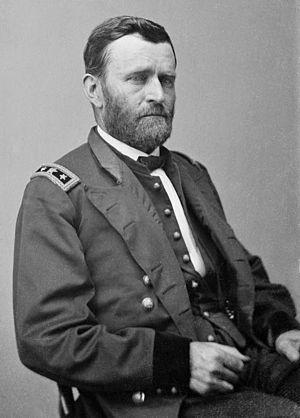
Pendant la guerre de Sécession, l'État de l'Ohio joue un rôle-clé en fournissant des troupes, des officiers et du ravitaillement à l'armée de l'Union. En raison de sa position centrale dans les États-Unis nordistes et sa population en pleine expansion, l'Ohio est important politiquement et d'un point de vue logistique dans l'effort de guerre. Malgré les fanfaronnades des politiciens républicains de l'État, il est divisé politiquement. Une partie du sud de l'Ohio suit les démocrates pacifiques et s'oppose ouvertement à la politique du président Abraham Lincoln. L'Ohio a joué un rôle important dans le chemin de fer clandestin avant la guerre, et reste un refuge pour les esclaves en fuite pendant les années de la guerre.
La bataille de Shiloh fut un affrontement majeur du théâtre occidental de la guerre de Sécession qui eut lieu les 6 et 7 avril 1862 dans le sud-ouest du Tennessee. Une armée de l'Union commandée par le major-général Ulysses S. Grant avait pénétré profondément dans le territoire sudiste en longeant la rivière Tennessee et avait établi son camp à Pittsburg Landing sur la rive ouest du fleuve. Les forces confédérées des généraux Albert Sidney Johnston et Pierre Gustave Toutant de Beauregard lancèrent une attaque surprise sur l'armée nordiste.
Ulysses S. Grant, né Hiram Ulysses Grant le 27 avril 1822 à Point Pleasant et mort le 23 juillet 1885 à Wilton, est un homme d'État américain, 18ᵉ président des États-Unis. Après une brillante carrière militaire au cours de laquelle il commanda les armées nordistes durant la guerre de Sécession, il fut élu président en 1868. Sa présidence fut marquée par ses tentatives visant à intégrer davantage les anciens États confédérés dans l'Union, à éliminer les vestiges du nationalisme sudiste et à protéger les droits des Afro-Américains. La fin de son mandat fut néanmoins ternie par les dissensions du Parti républicain, la panique bancaire de 1873 et la corruption de son administration.
Le siège de Vicksburg est la dernière action militaire d'ampleur de la campagne de Vicksburg, durant la guerre de Sécession. Par une série de manœuvres, le major-général nordiste Ulysses S. Grant et son armée du Tennessee traversent le fleuve Mississippi et poussent l'armée confédérée du lieutenant-général John C. Pemberton à se retrancher derrière les lignes défensives établies autour de la ville de Vicksburg.